ABN AMRO

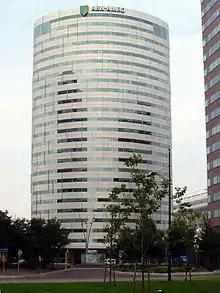
next to Johan Cruyff Arena, Amsterdam, with ABN AMRO logo, 2013

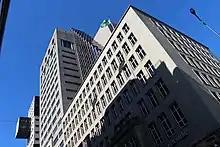
ABN AMRO building in Rotterdam

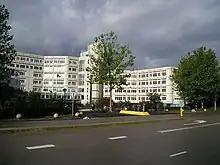
The bank plans to move most of its central functions back in 2025 to the former AMRO head office in Amsterdam-Zuidoost, known as "De Fop"

The Dutch government had obtained full control of all Fortis operations in the Netherlands, including those parts of ABN-AMRO then belonging to Fortis, at a price of €16.8bn. The government and the De Nederlandsche Bank president have announced the merger of Dutch Fortis and ABN AMRO parts will proceed while the bank is in state ownership. This was completed in July 2010, when Fortis operations in the Netherlands were rebranded ABN AMRO.